List of birds of Chile

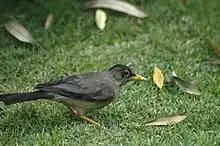
Austral thrush in Santiago, often seen in parks and gardens.

The wrens are mainly small and inconspicuous except for their loud songs. These birds have short wings and thin down-turned bills. Several species often hold their tails upright. All are insectivorous. Two species have been recorded in Chile.